Michael Hartnett (basketball)

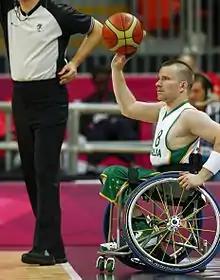
Hartnett at the 2012 London Paralympics

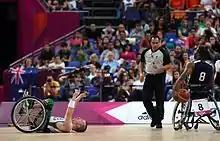
Hartnett at the 2012 London Paralympics

Hartnett was part of the gold medal-winning Australia men's national wheelchair basketball team at the 2008 Summer Paralympics, for which he received a Medal of the Order of Australia.